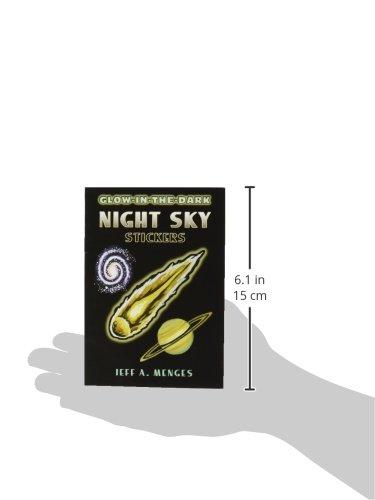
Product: Dover Publications-Glow-in-The-Dark Night Sky Stickers
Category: Toys & Games | Arts & Crafts | Stickers
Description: Book measures 5-1/2x4 inches and has 2 pages with a total of 12 stickers.
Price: $9.84